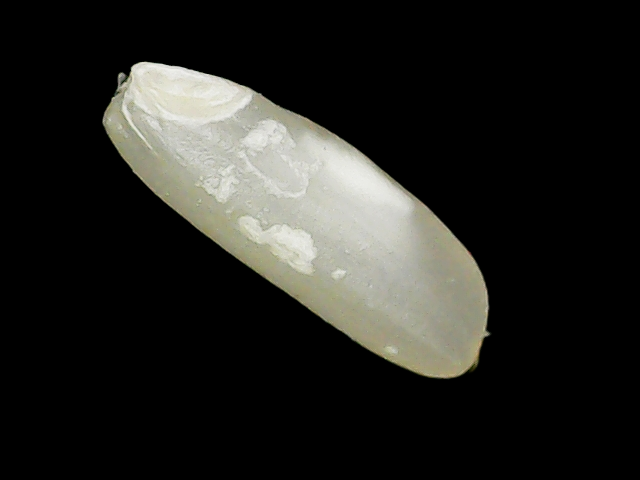
Rice variety: Binadhan24